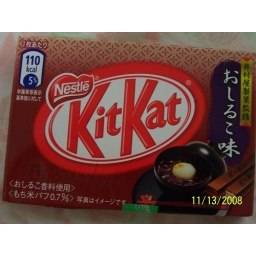
The flavor is &amp;quot;Oshiruko&amp;quot;, a sweet red bean soup with a rice cake floating in the middle.